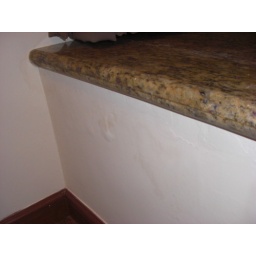
water damage in bedroom - under window ledge